Calcium chloride

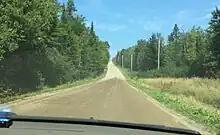
Calcium chloride was sprayed on this road to prevent weathering, giving it a wet appearance even in dry weather.

The second largest application of calcium chloride exploits its hygroscopic nature and the tackiness of its hydrates; calcium chloride is highly hygroscopic and its hydration is an exothermic process. A concentrated solution keeps a liquid layer on the surface of dirt roads, which suppresses the formation of dust. It keeps the finer dust particles on the road, providing a cushioning layer. If these are allowed to blow away, the large aggregate begins to shift around and the road breaks down. Using calcium chloride reduces the need for grading by as much as 50% and the need for fill-in materials as much as 80%.